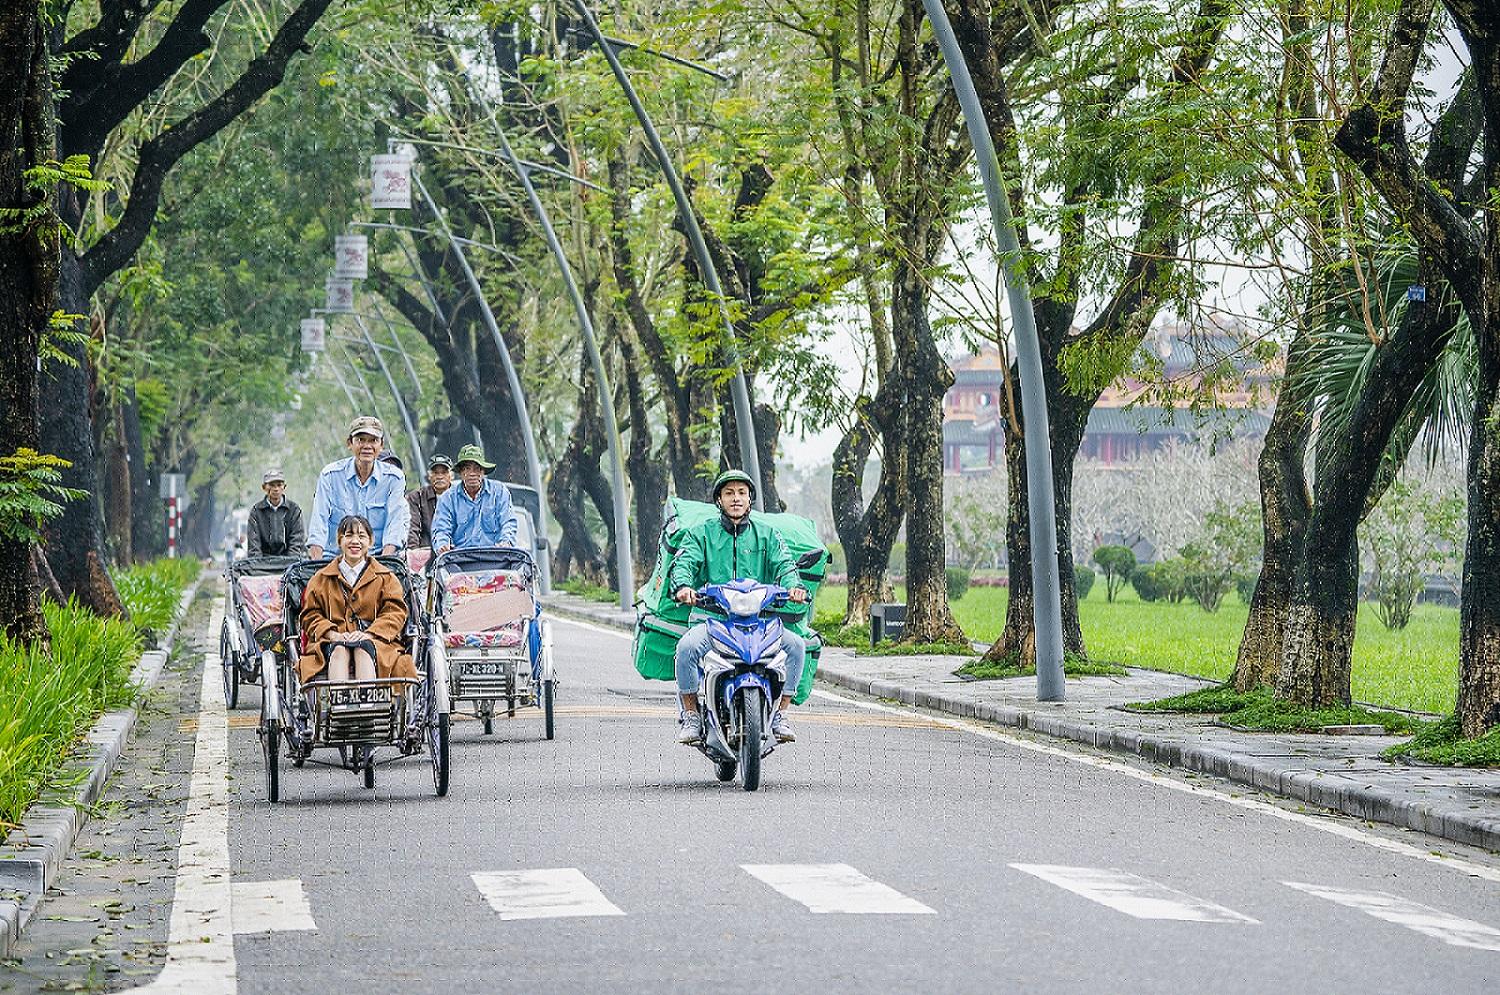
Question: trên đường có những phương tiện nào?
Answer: trên đường có xe xích lô và xe máy